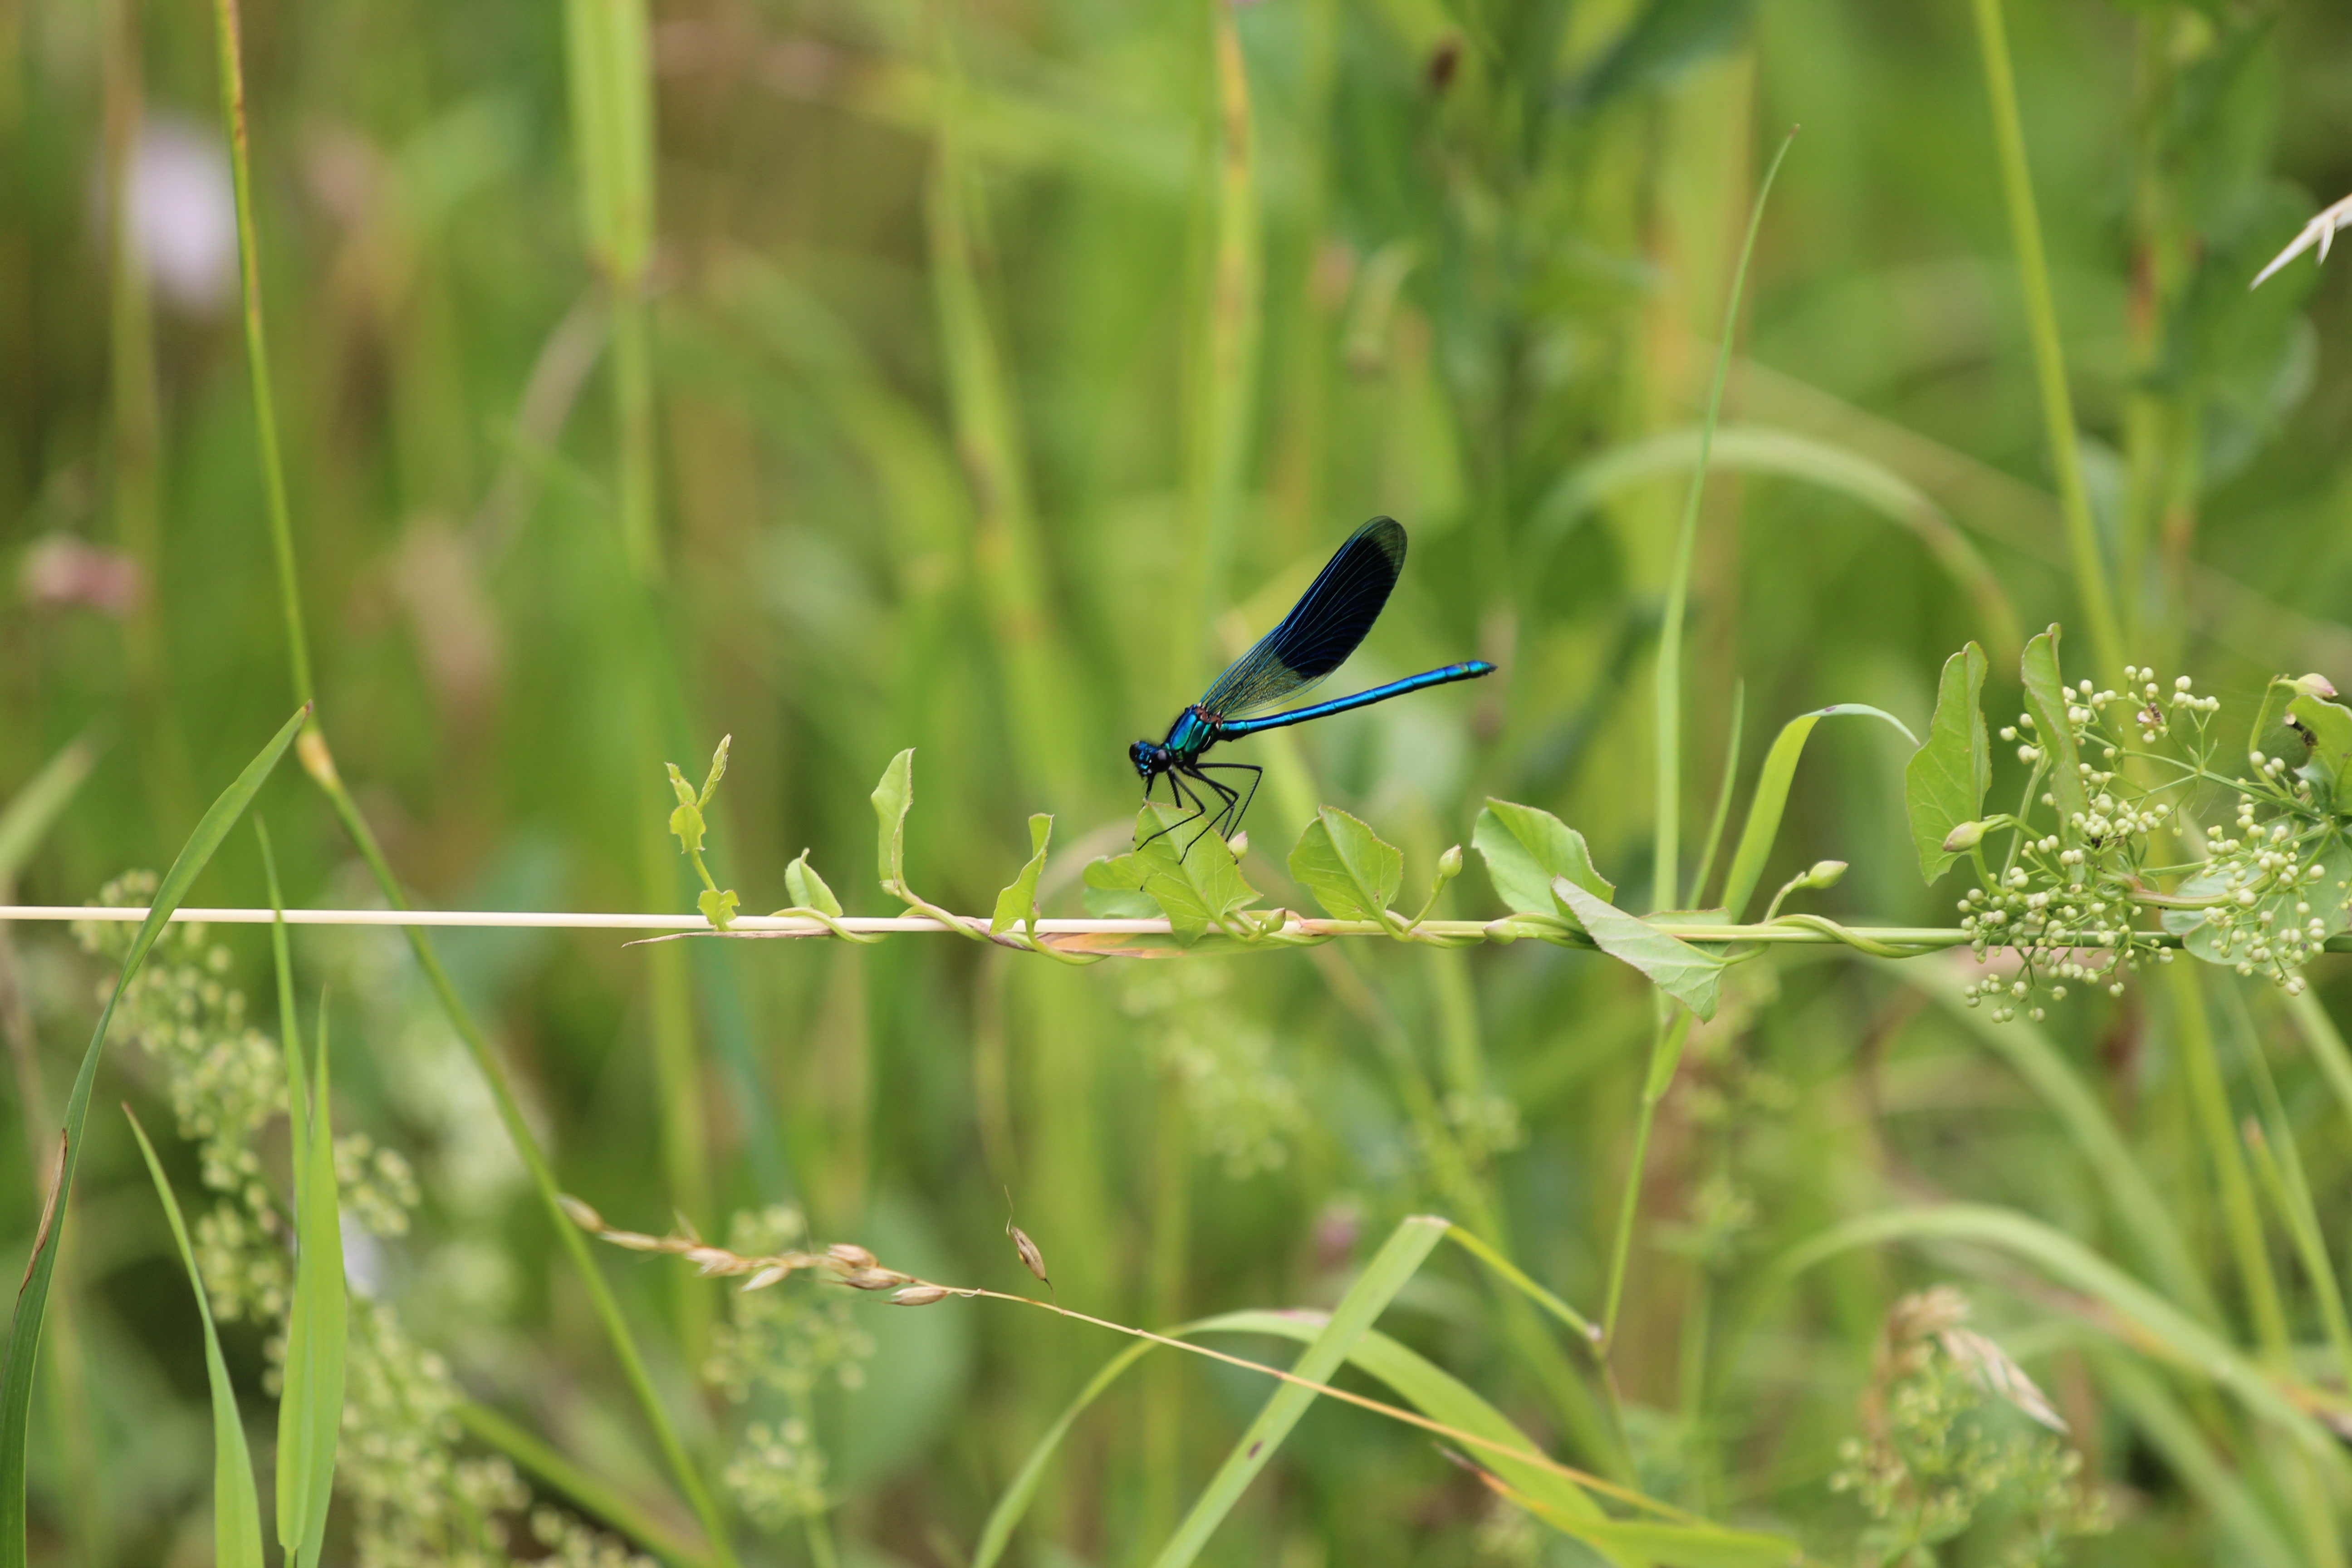
nature, grass, bird, wing, lawn, meadow, prairie, flower, wildlife, green, insect, flora, fauna, invertebrate, wildflower, grassland, dragonfly, habitat, flight insect, macro photography, grass family, perching bird